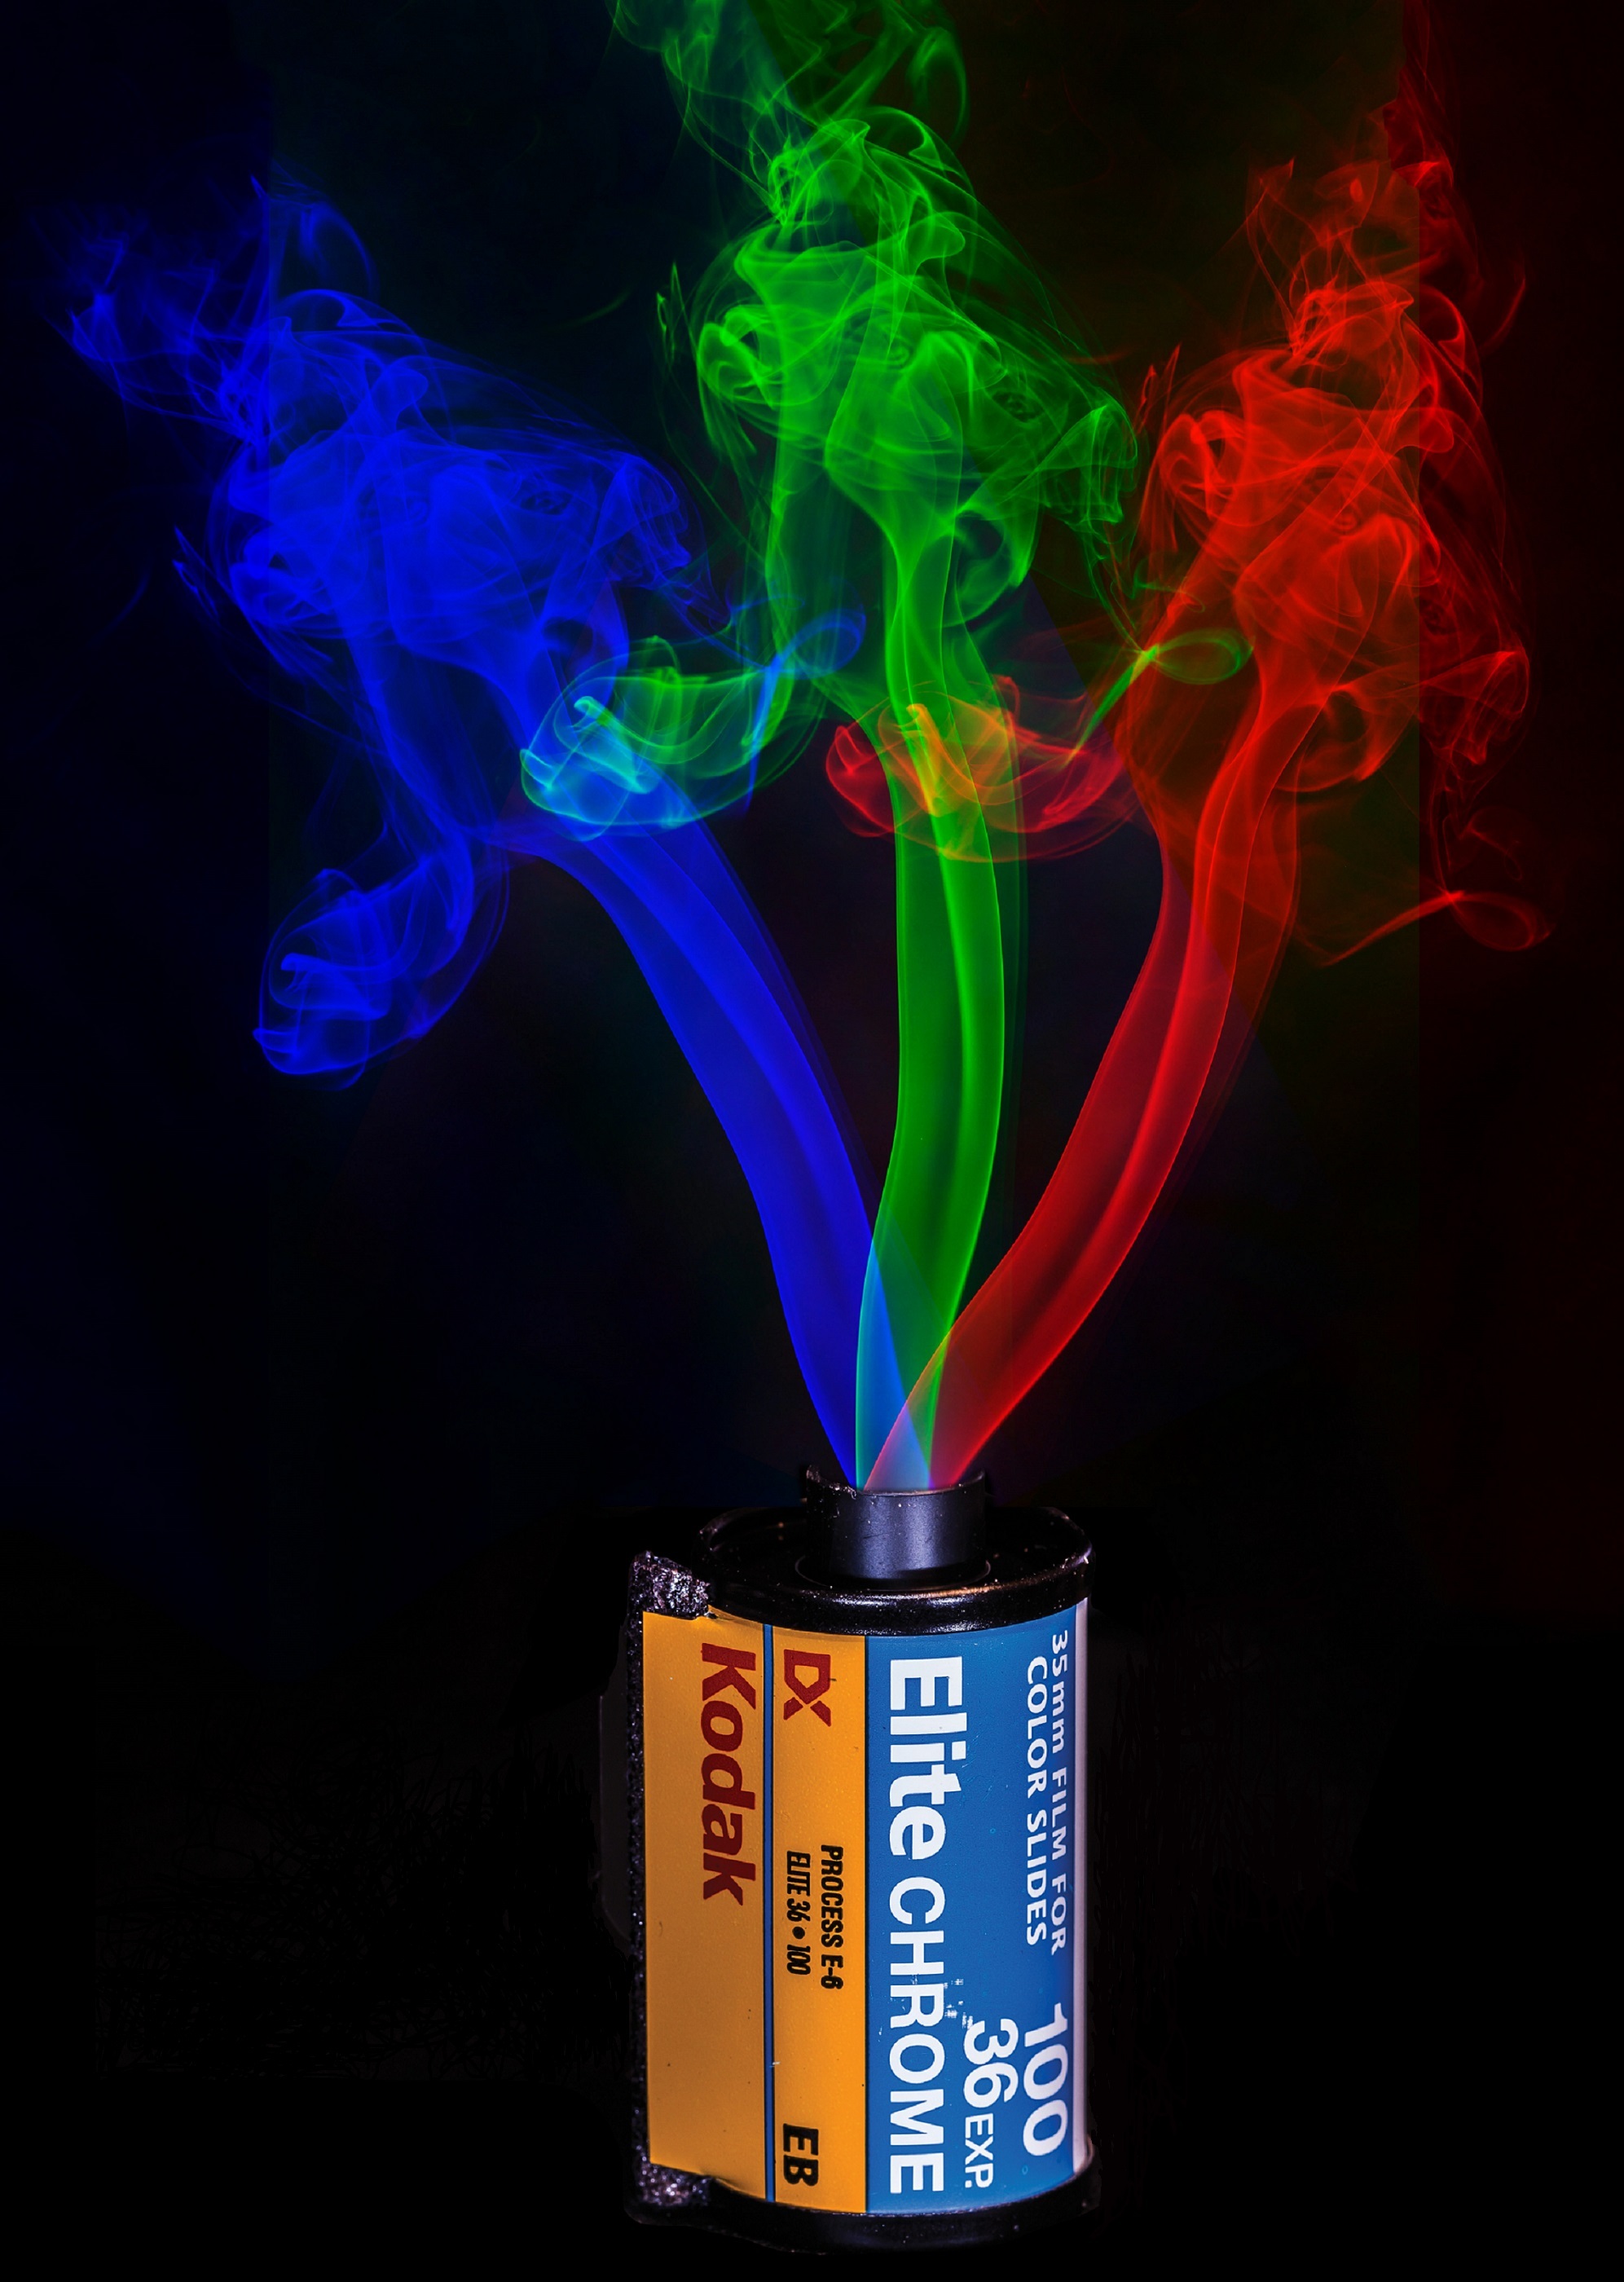
light, technology, photography, film, smoke, green, red, flame, blue, colors, fun, symbolism